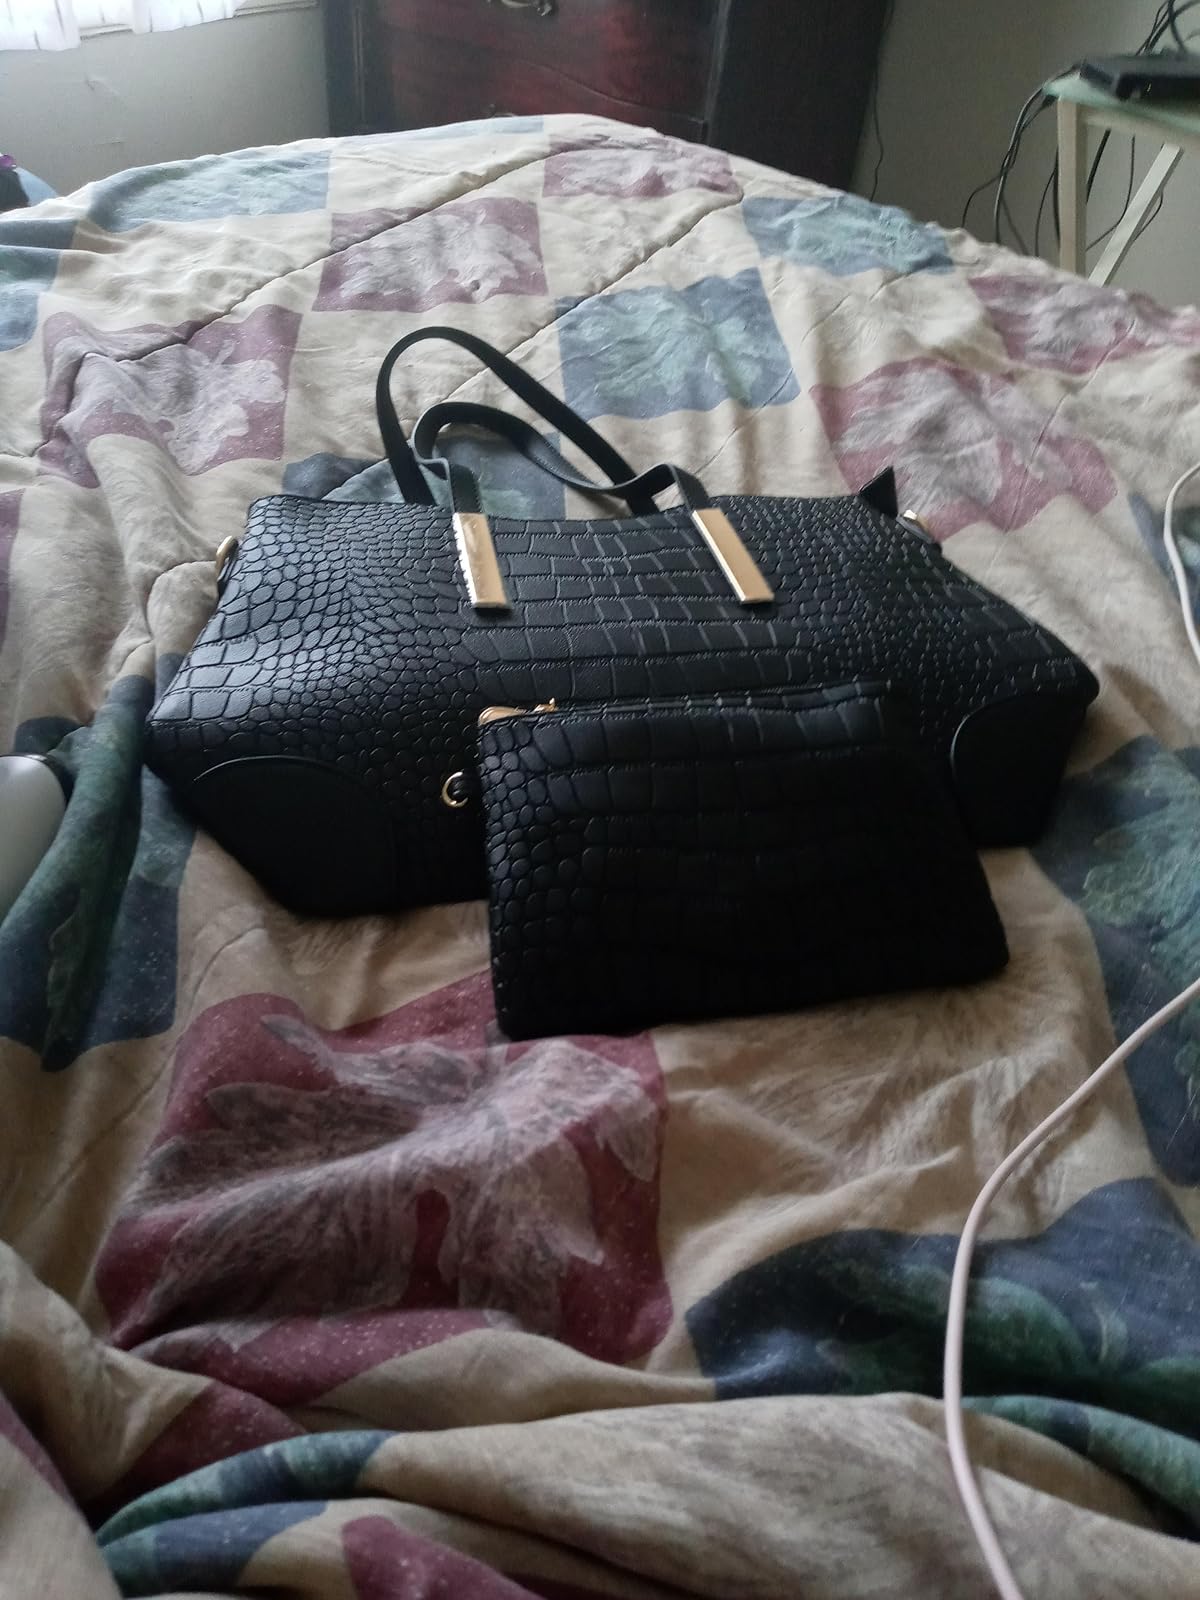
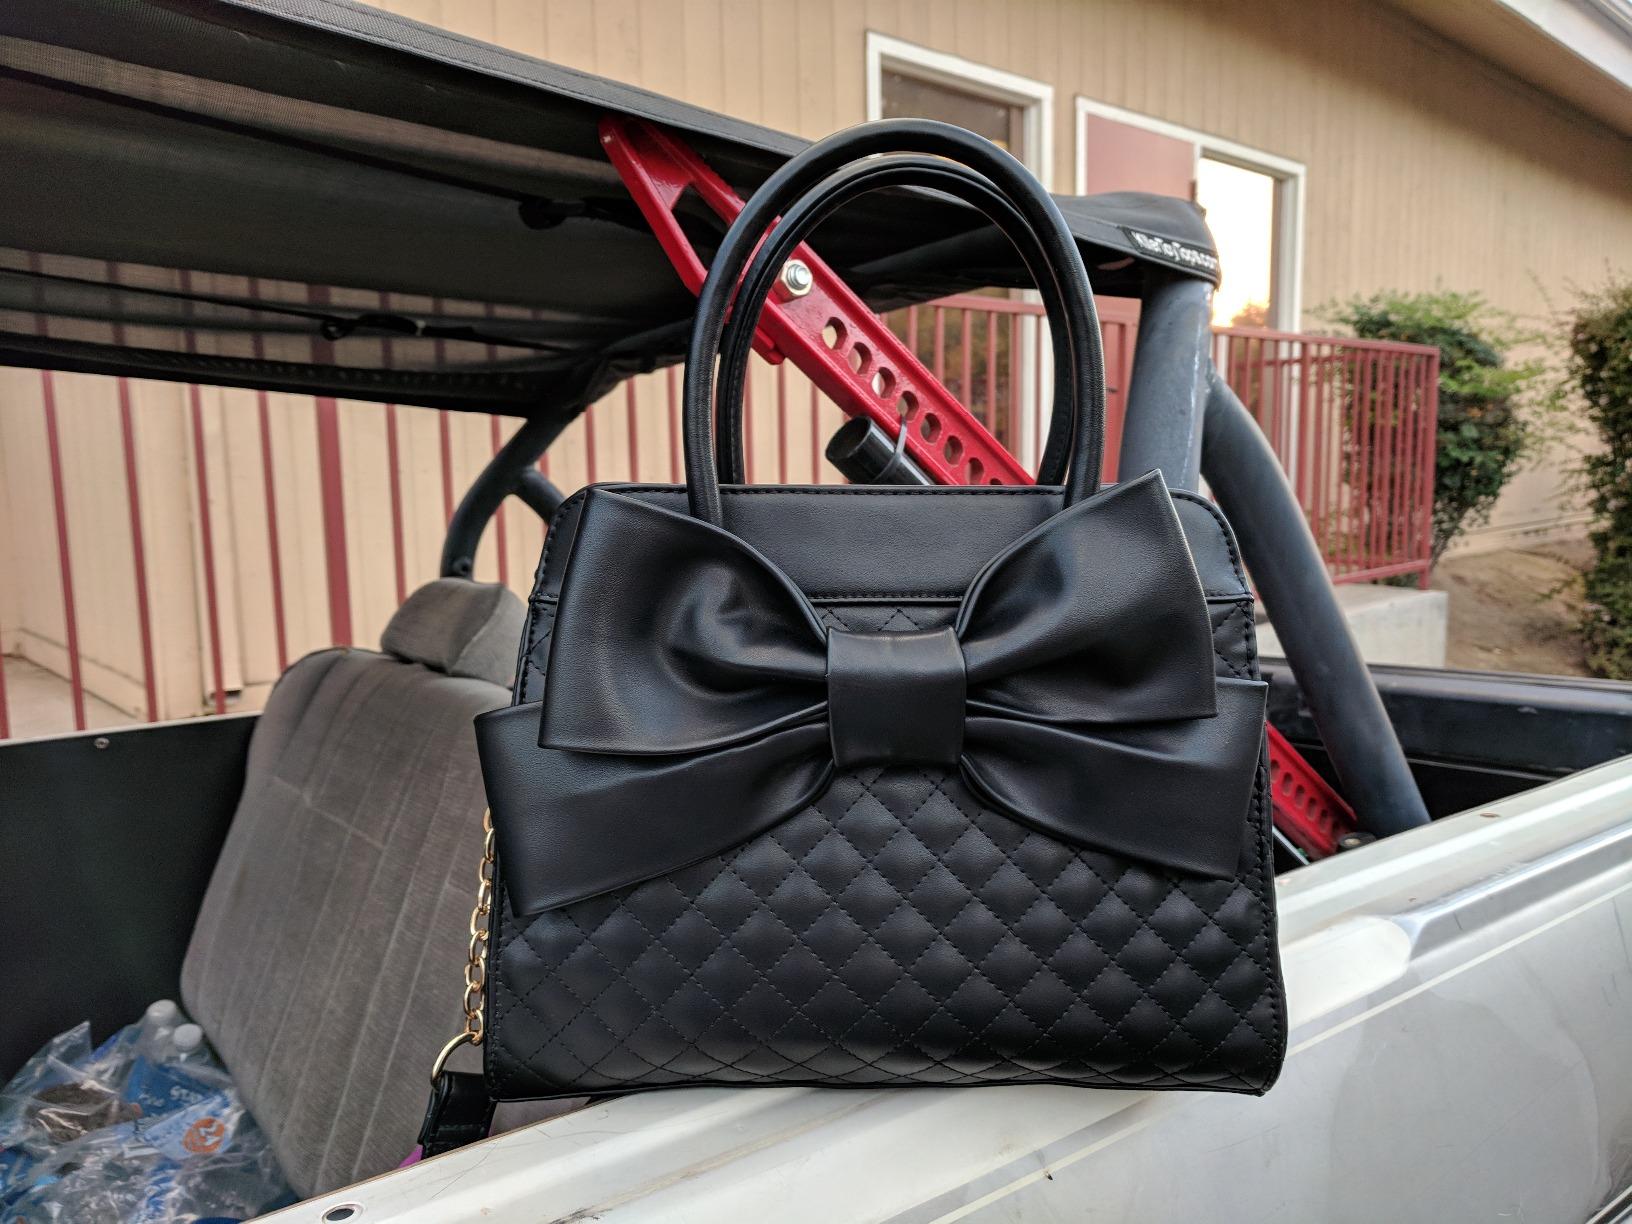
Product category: accessories_handbag
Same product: no